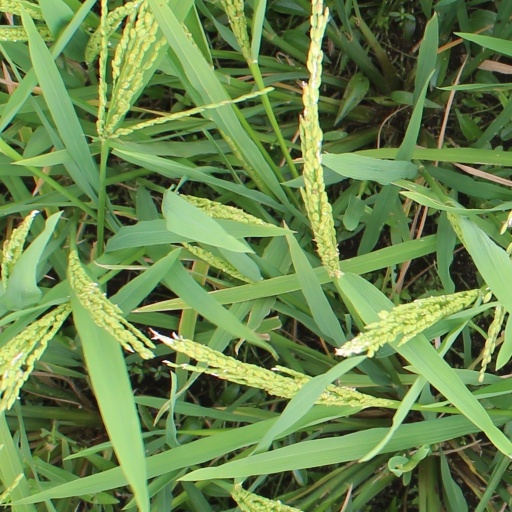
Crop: rice